Military history of the United States

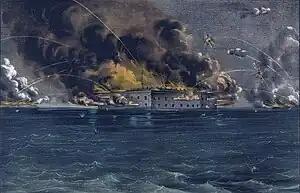
The Battle of Fort Sumter, as depicted by Currier and Ives

With the rapid expansion of the farming population, Democrats looked to the west for new lands, an idea which became known as "Manifest Destiny." In the Texas Revolution (1835–1836), the settlers declared independence as the Republic of Texas and defeated the Mexican Army, but Mexico was determined to reconquer the lost province and threatened war with the U.S. if it annexed Texas. The U.S., much larger and more powerful, did annex Texas in 1845 and war broke out in 1846 over boundary issues.